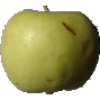
Label: Apple Golden 3